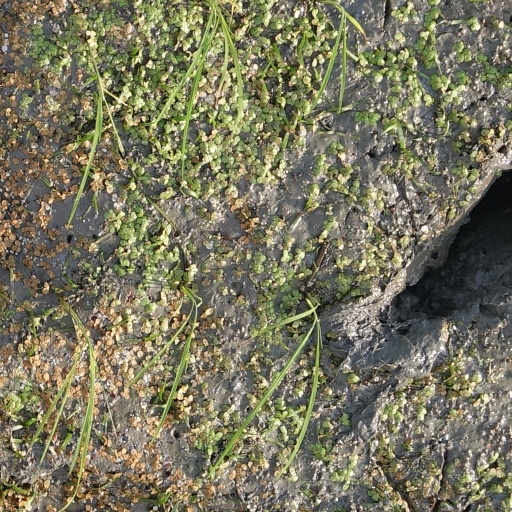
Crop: rice